Warehouse 13

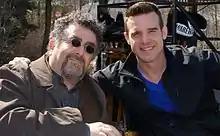
Saul Rubinek and Eddie McClintock

The network, then named SciFi, originally ordered a two-hour pilot episode written by "Farscape" creator Rockne S. O'Bannon, "Battlestar Galactica" co-Executive Producer Jane Espenson, and D. Brent Mote. Jace Alexander eventually directed a revised version written by Espenson, Mote, and "" executive producer David Simkins. SciFi ordered an additional nine episodes on September 19, 2008. The series premiered in the U.S. on July 7, 2009 concurrent with the name-change to Syfy. Executive Producer Jack Kenny took over showrunning duties beginning with Episode 2, and continued to run the series until its conclusion. The series was filmed in and around Toronto, Ontario.